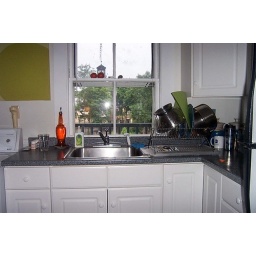
always love a window over kitchen sinks